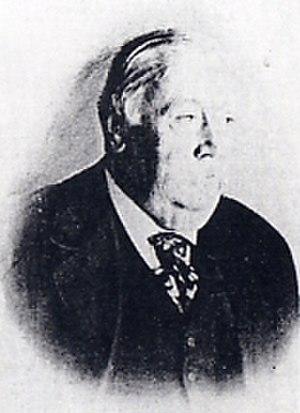
Adrien René Franchet, né le 21 avril 1834 à Pezou et mort le 15 février 1900 à Paris, est un botaniste systématicien français. Il étudia les herbiers envoyés par les missionnaires botanistes qui travaillaient en Chine, comme les pères Armand David, Delavay, Soulié et Bodinier. Il put ainsi nommer et classer plus de 2 000 espèces de plantes nouvelles.